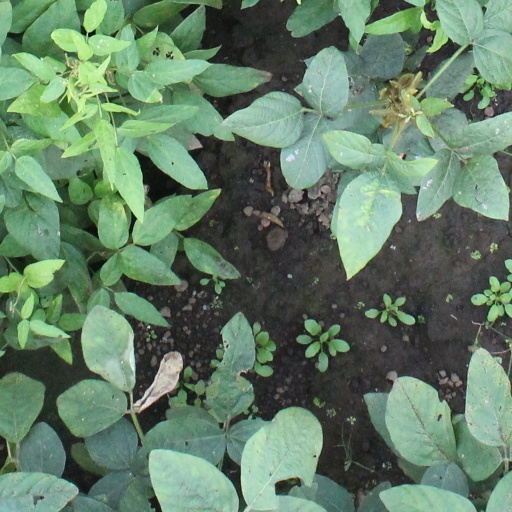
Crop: soybean